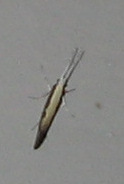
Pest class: diamondback_moth